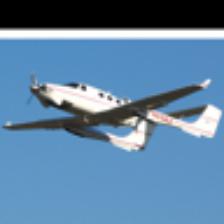
Label: NonHuman